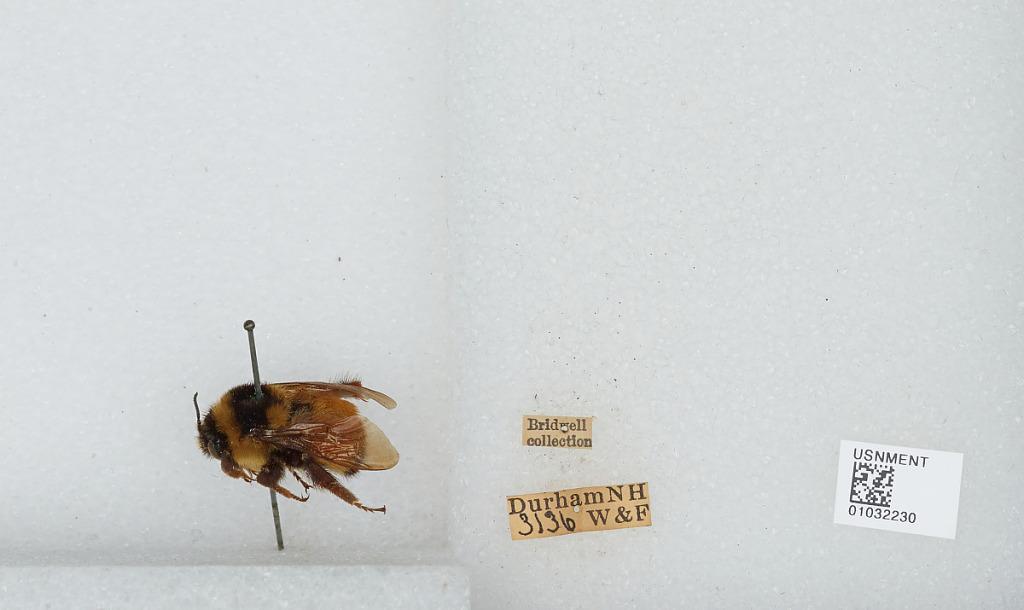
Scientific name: Bombus (Pyrobombus) ternarius Say
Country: United States
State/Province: New Hampshire
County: Strafford
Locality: Durham
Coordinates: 43.1339, -70.9264